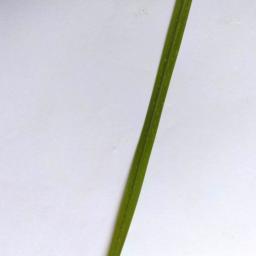
Label: Rice___Healthy